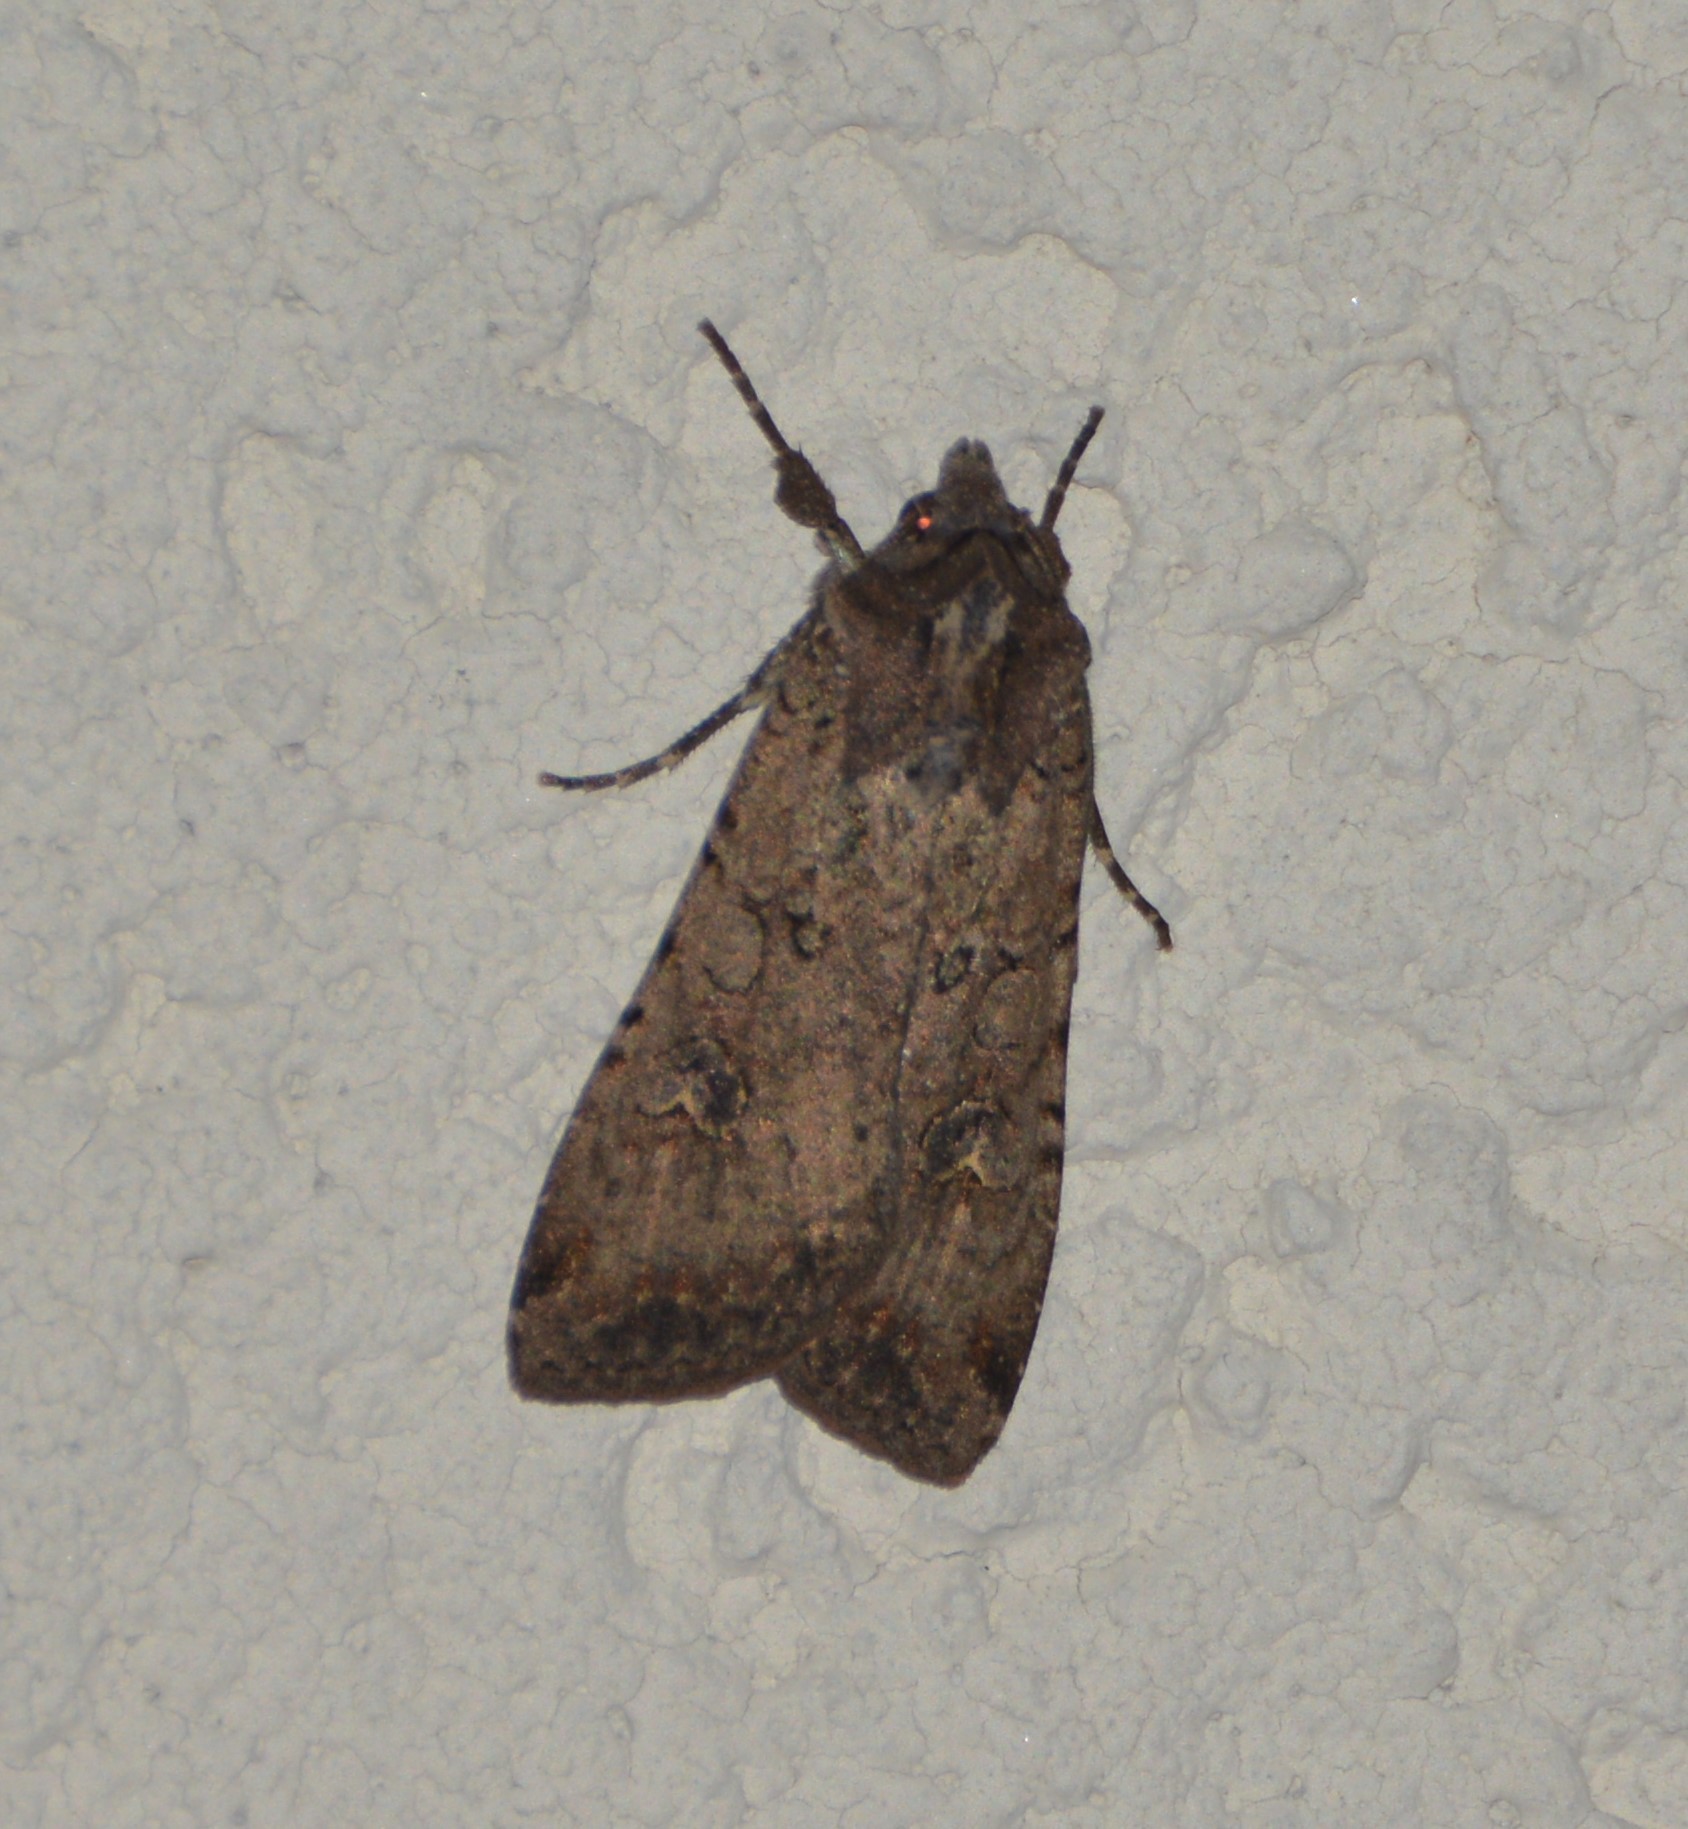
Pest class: cutworms